Zaheer (The Legend of Korra)

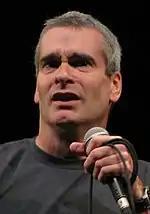
Henry Rollins received generally positive critical reception for his performance as Zaheer.

Zaheer has been widely well-received as a character by both fans and critics. Writing for IGN, Max Nicholson deemed Zaheer "one of the most intimidating and formidable villains yet on the show", praising his effectiveness as an antagonist and his actions that greatly challenged Korra's status as the Avatar. Nicholson also praised Rollins' voice acting in "Beyond the Wilds", declaring that he and Janet Varney had "really knocked it out of the park."